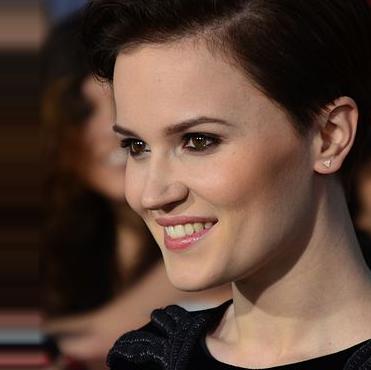
Age: 25